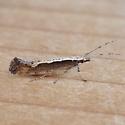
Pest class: diamondback_moth